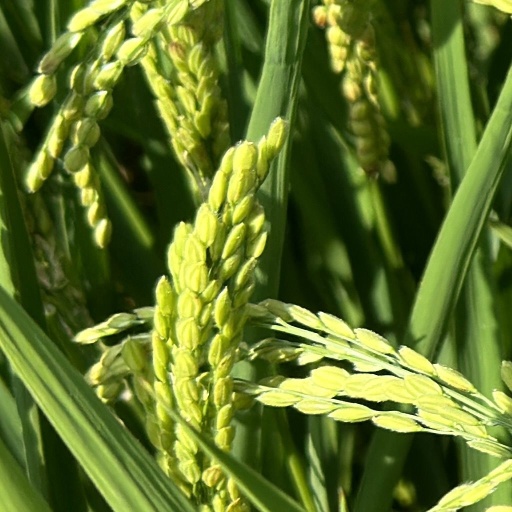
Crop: rice